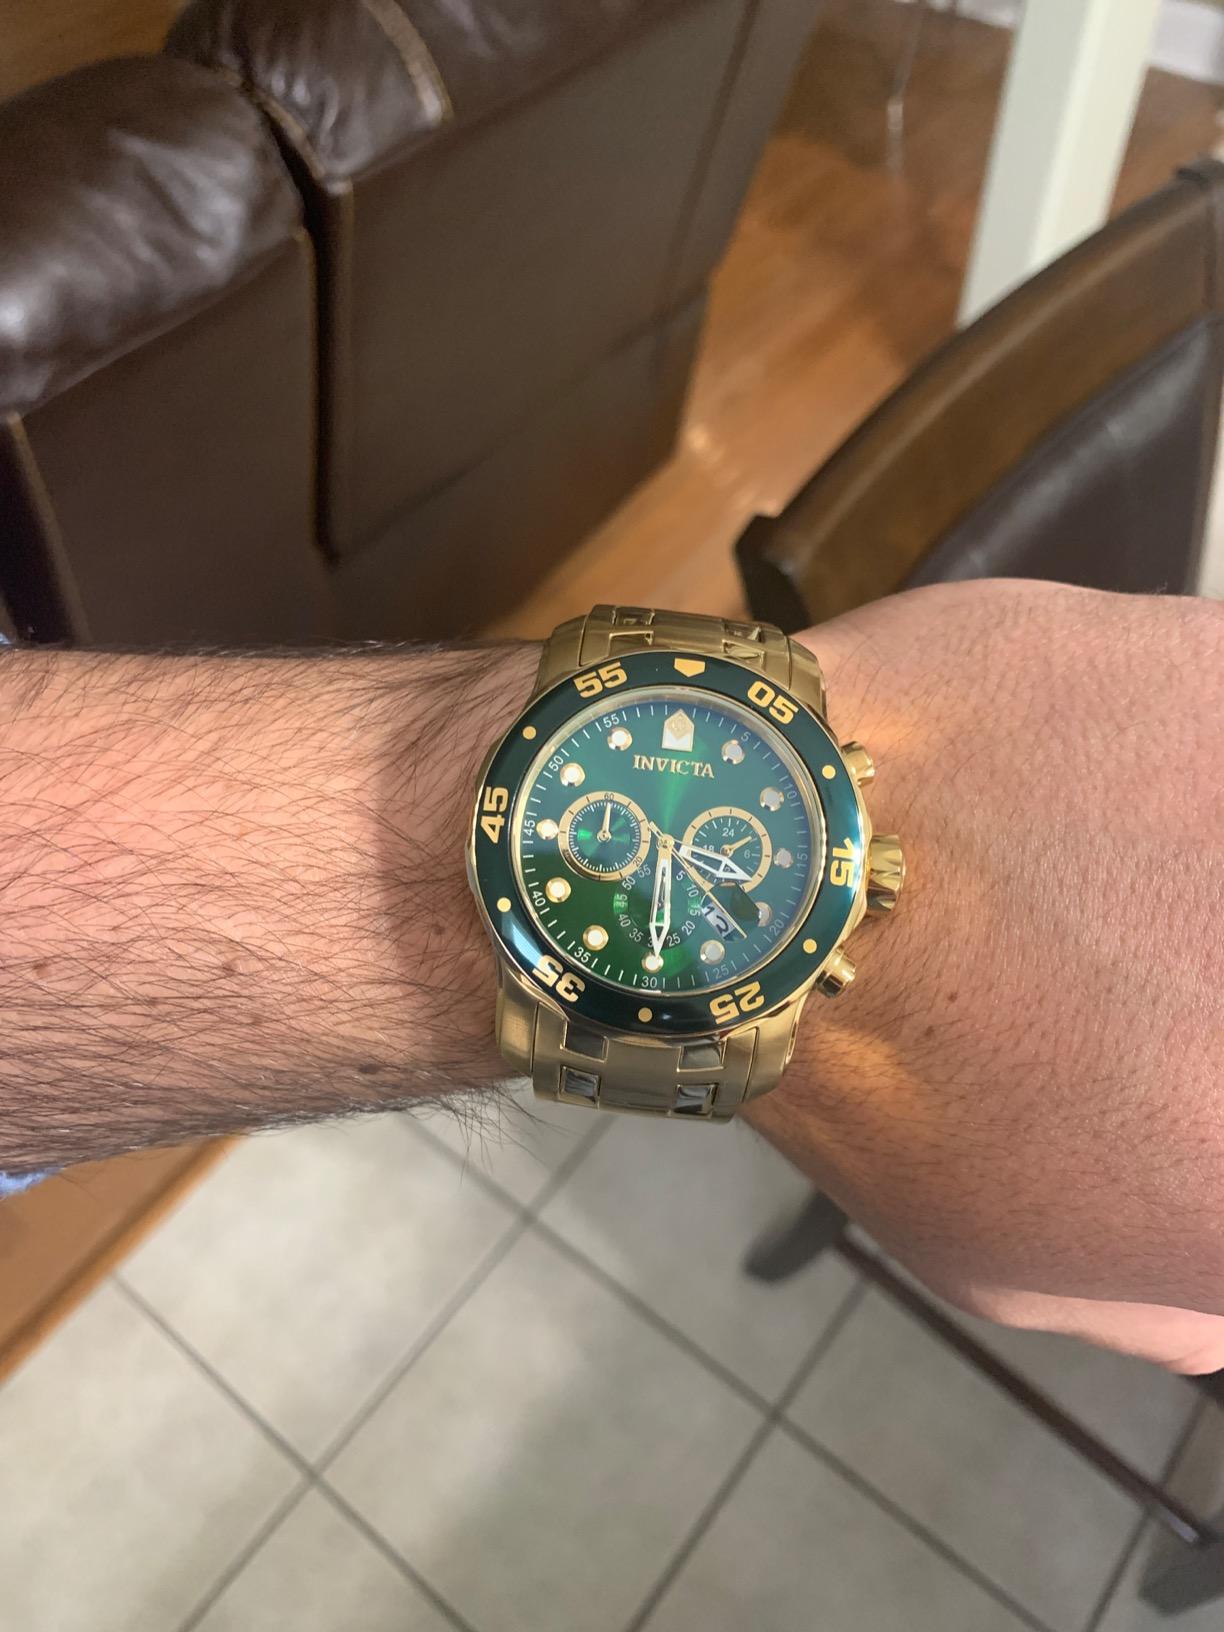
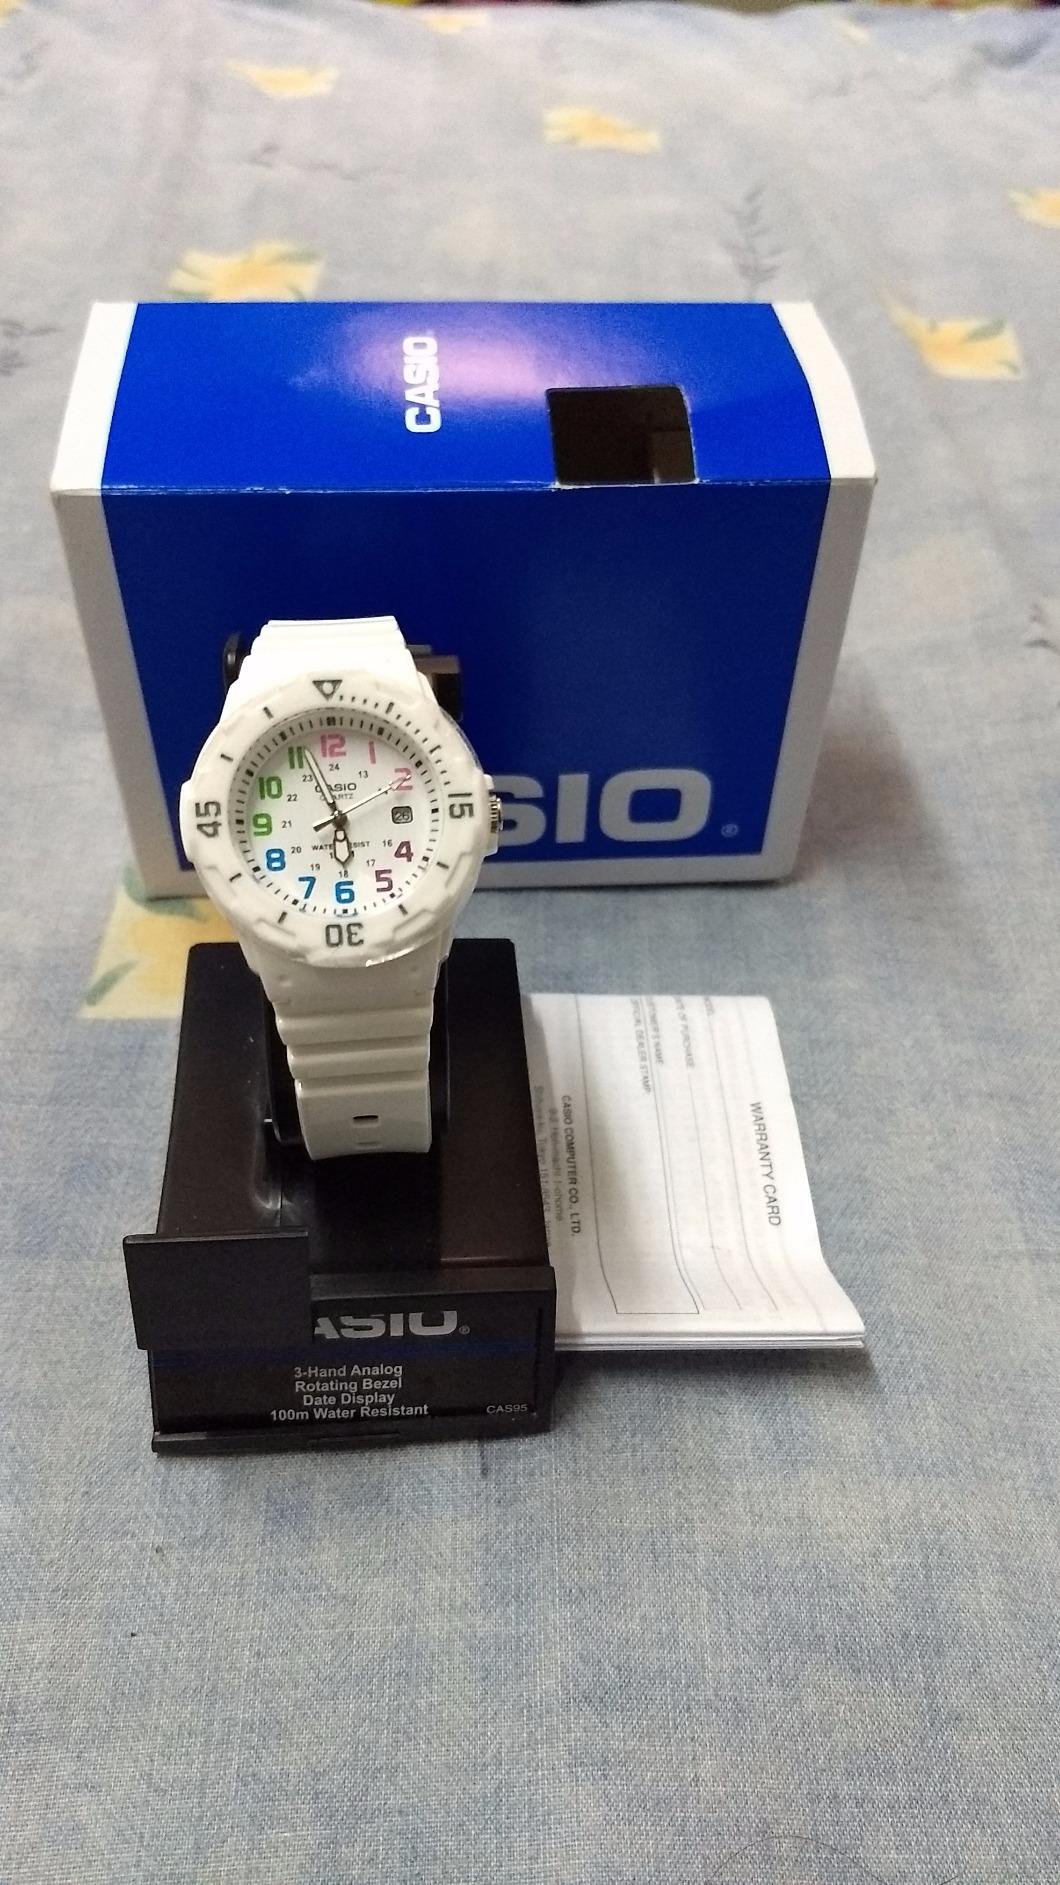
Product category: accessories_watch
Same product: no